Central, Paraguay

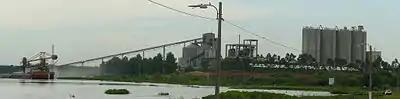
Concrete factories in Villeta

Of the 3,049 industrial plants in the Paraguayan territory, 1,558 are found in the Central department. The department's industrial production includes food processing, furniture, clothing, pharmaceuticals, metallurgy, plastic, and ceramics. The city of Villeta is home to a large number of industries. Central is the second biggest economy of Paraguay, and occupies the second place in attraction of inversions from other countries. Only 62% of the population is considered economically active.